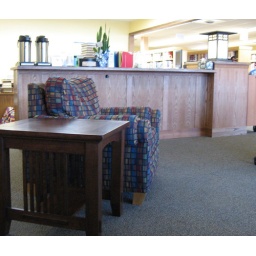
Check out desk in the background with reading chair in the foreground.